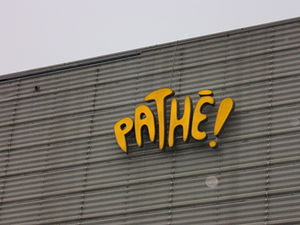
Pathé
Pathé eller Pathé Frères er et fransk filmselskab oprettet af brødrene Charles og Emile Pathé i 1896. Selskabet er dermed et af verdens ældste filmselskaber.